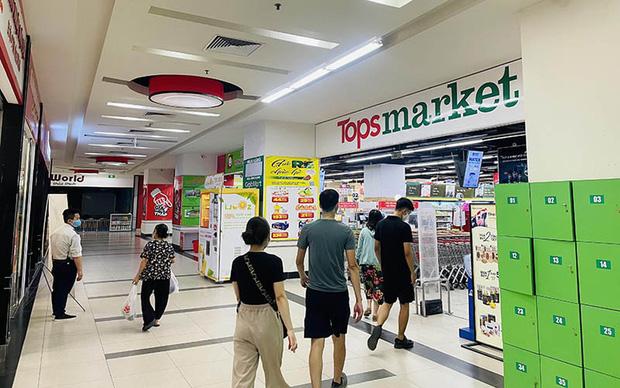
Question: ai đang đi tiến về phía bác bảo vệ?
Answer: một người phụ nữ mặc áo hoa